Janet Finch-Saunders

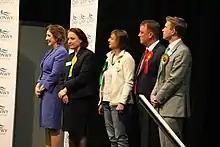
Aberconwy vote count at the 2016 Assembly election (L-R: Finch Saunders, Sarah Lesiter-Burgess, Petra Haig, Mike Priestley, Trystan Lewis)

In the 2016 Senedd election, Finch-Saunders retained her seat, becoming the first person to be re-elected consecutively since the constituency's inception. Finch-Saunders served as Shadow Cabinet Secretary for Local Government from 2011 to 2018, before becoming the party's Shadow Minister for Social Care, Children, Young People, and Older People.